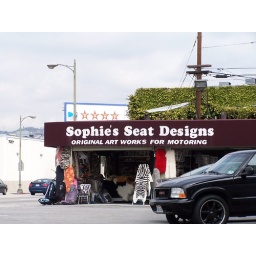
When I'm not busy here in NJ, I can be found at my LA motorcycle seat design emporium.